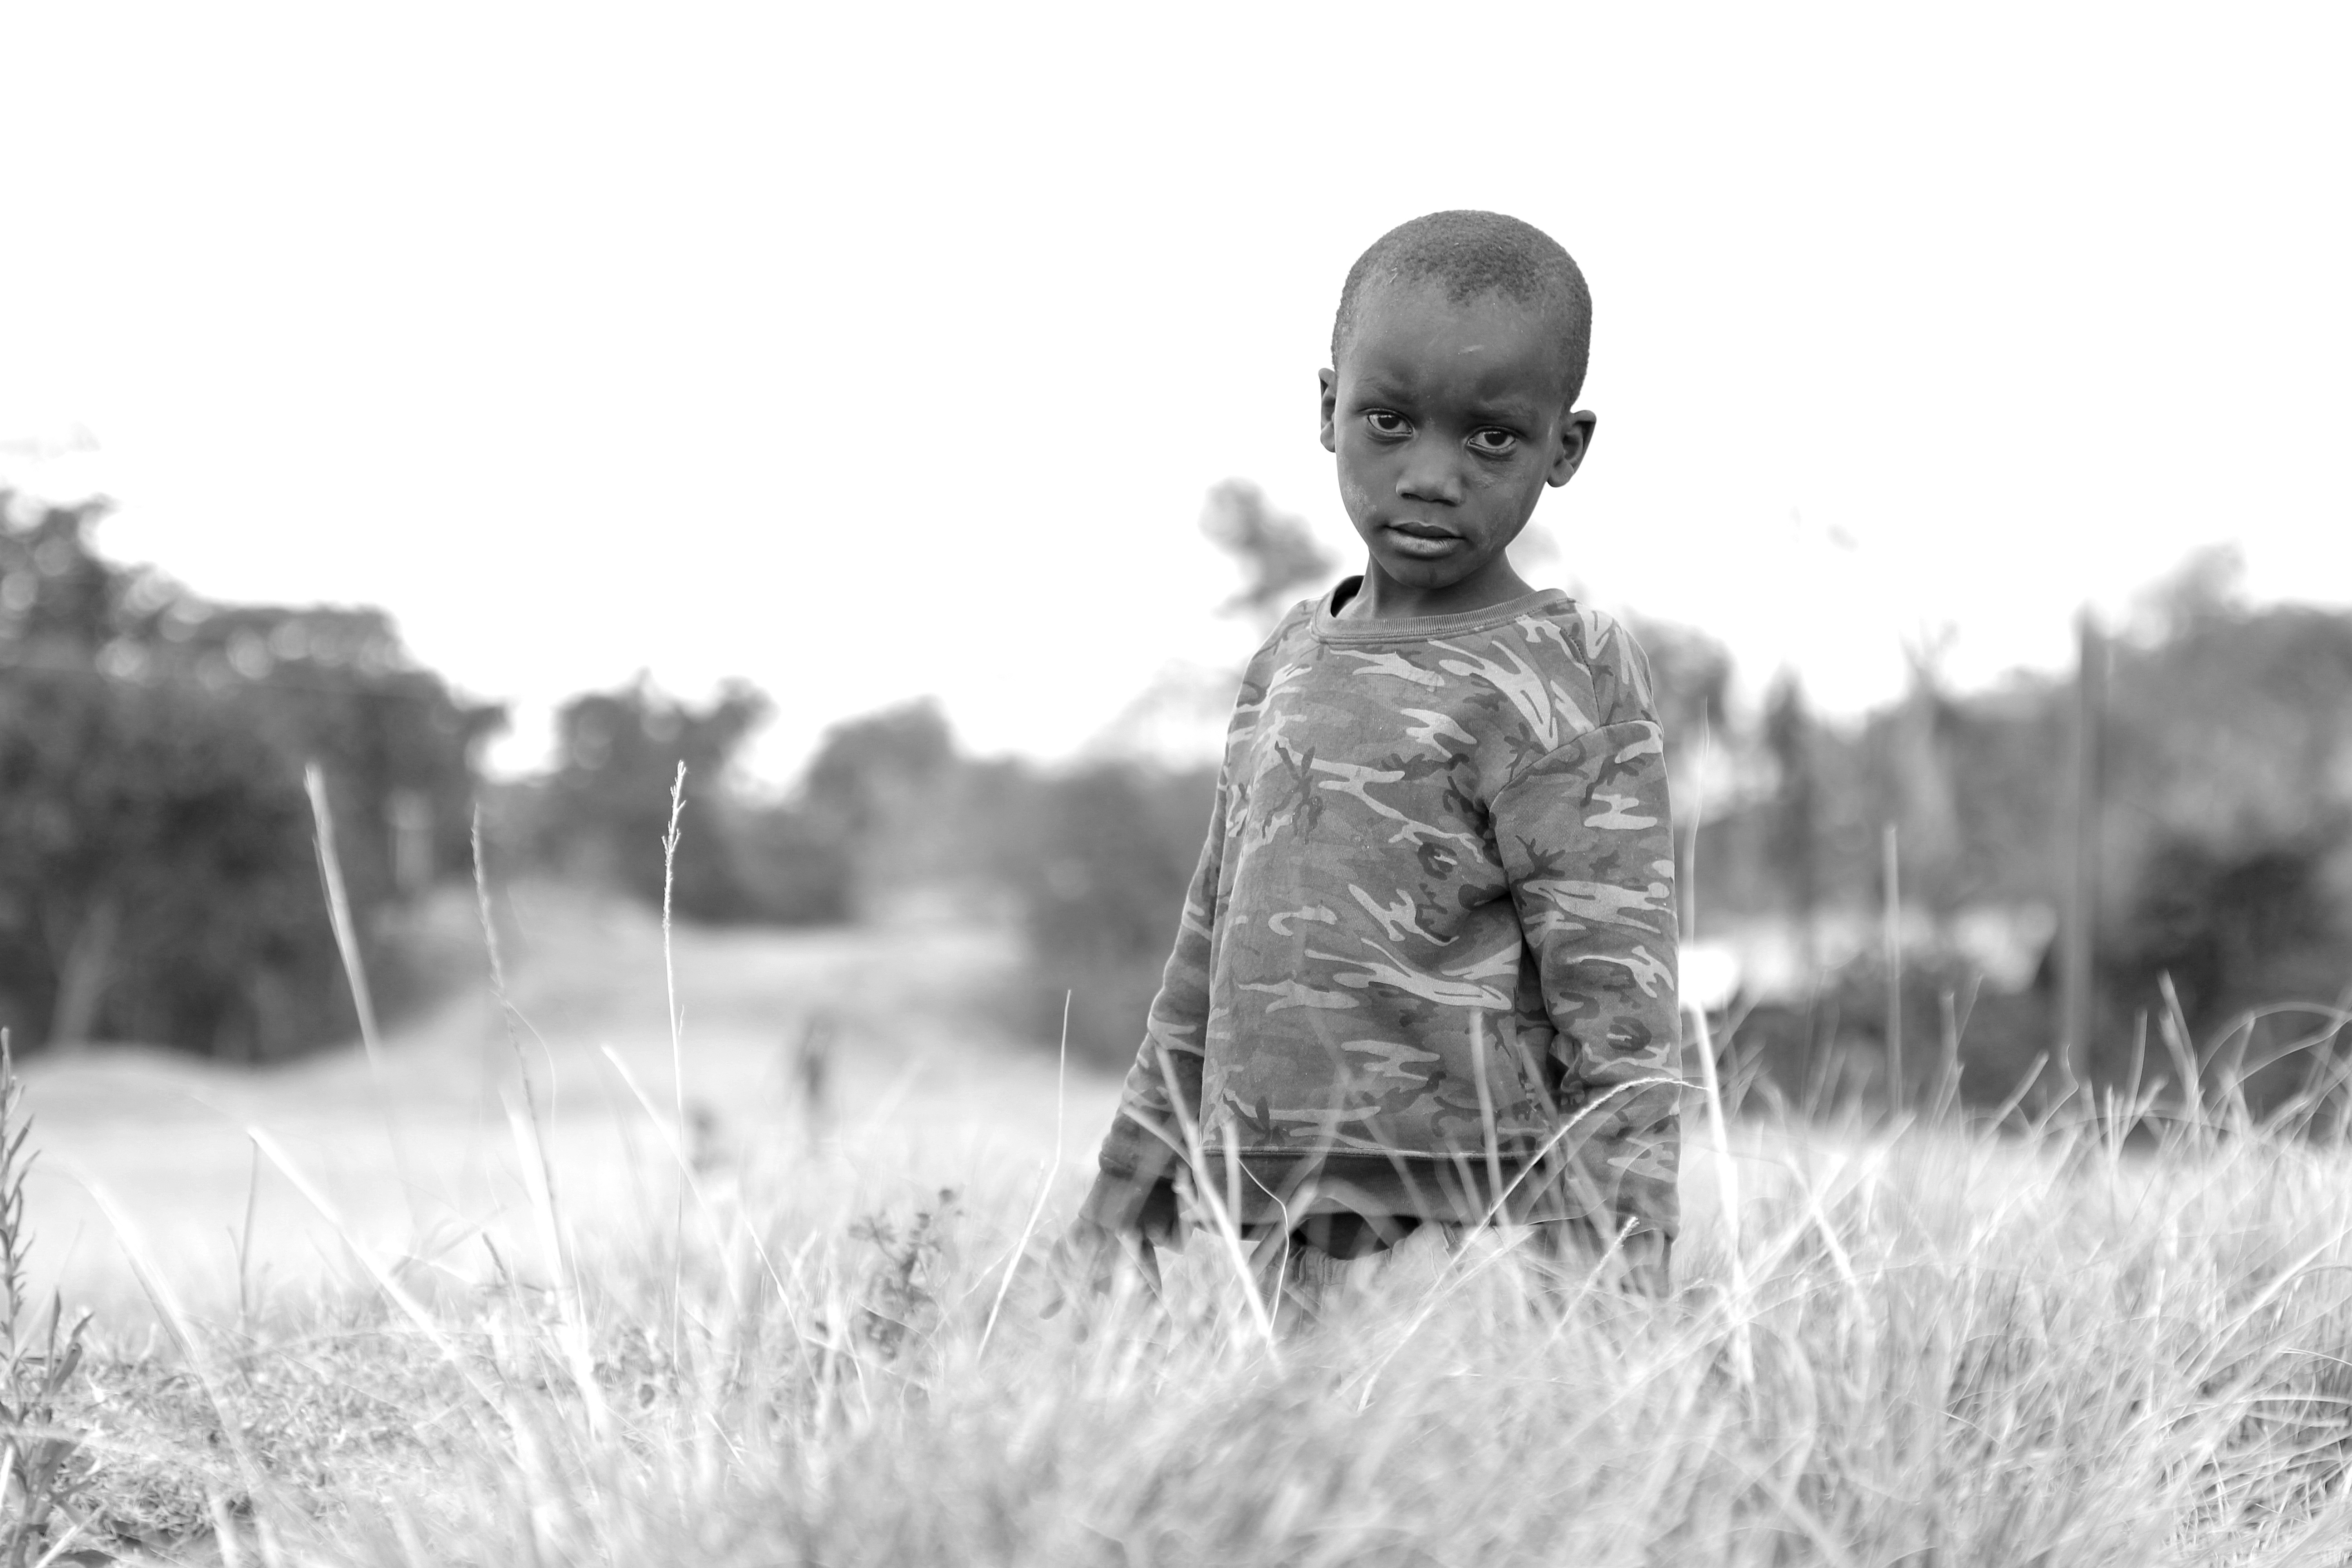
water, nature, person, black and white, people, field, photography, rain, social, village, young, africa, clean, child, charity, human, monochrome, kids, project, children, photograph, foundation, hope, problem, volunteer, uganda, monochrome photography, human positions